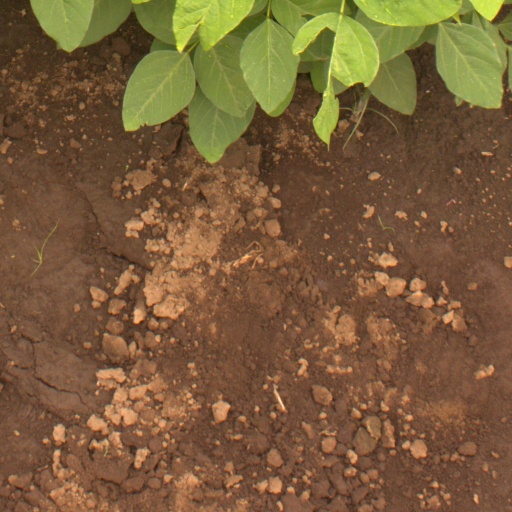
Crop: soybean